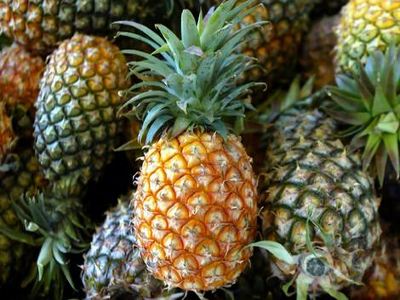
Label: Pineapple